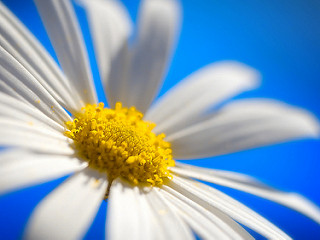
Flower: daisy